Spem in alium

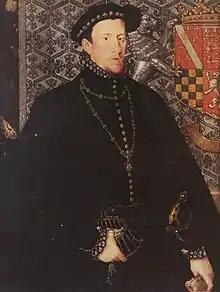
According to some accounts, Thomas Howard, 4th Duke of Norfolk commissioned the motet from Tallis.

Supposing the "30" to be a mistake, the Italian song referred to has been argued to be either the 40-part motet "Ecce beatam lucem" or the 40–60-voice mass "Missa sopra Ecco sì beato giorno", both by Alessandro Striggio, who is known to have visited London in June 1567 after a trip through Europe during which he arranged other performances of "Missa sopra Ecco sì beato giorno". This account is consistent with the catalogue entry at Nonsuch Palace: Arundel House was the London home of Henry FitzAlan, 19th Earl of Arundel; Nonsuch Palace was his country residence. Nonsuch had an octagonal banqueting hall, which in turn had four first-floor balconies above the ground floor; on this supposition it could have been the case that Tallis designed the music to be sung not only in the round, but with four of the eight five-part choirs singing from the balconies.